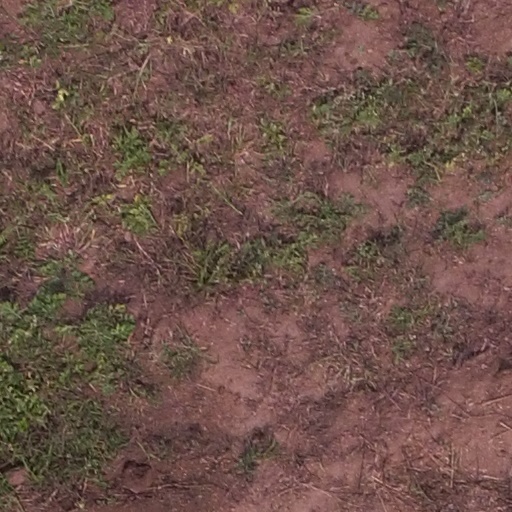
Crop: maize; corn